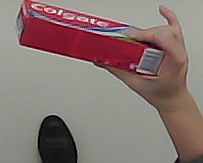
Product: colgate_toothpaste